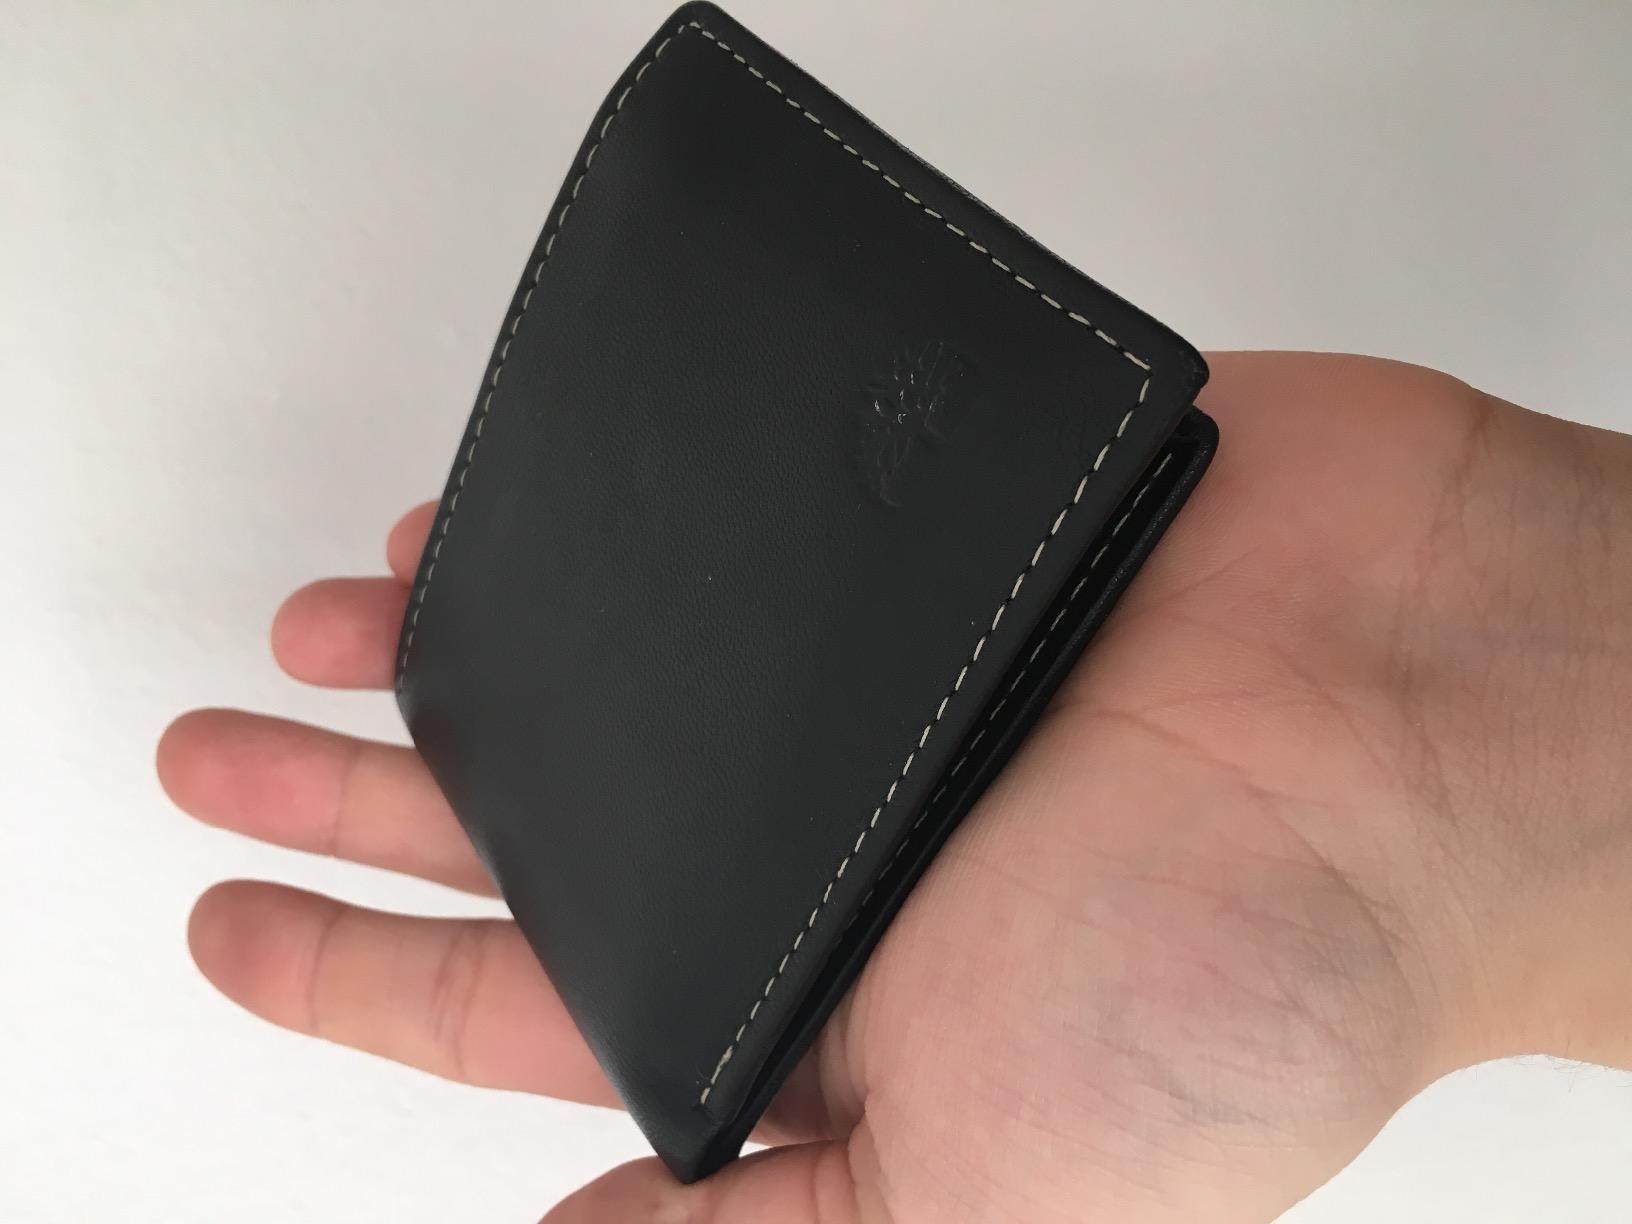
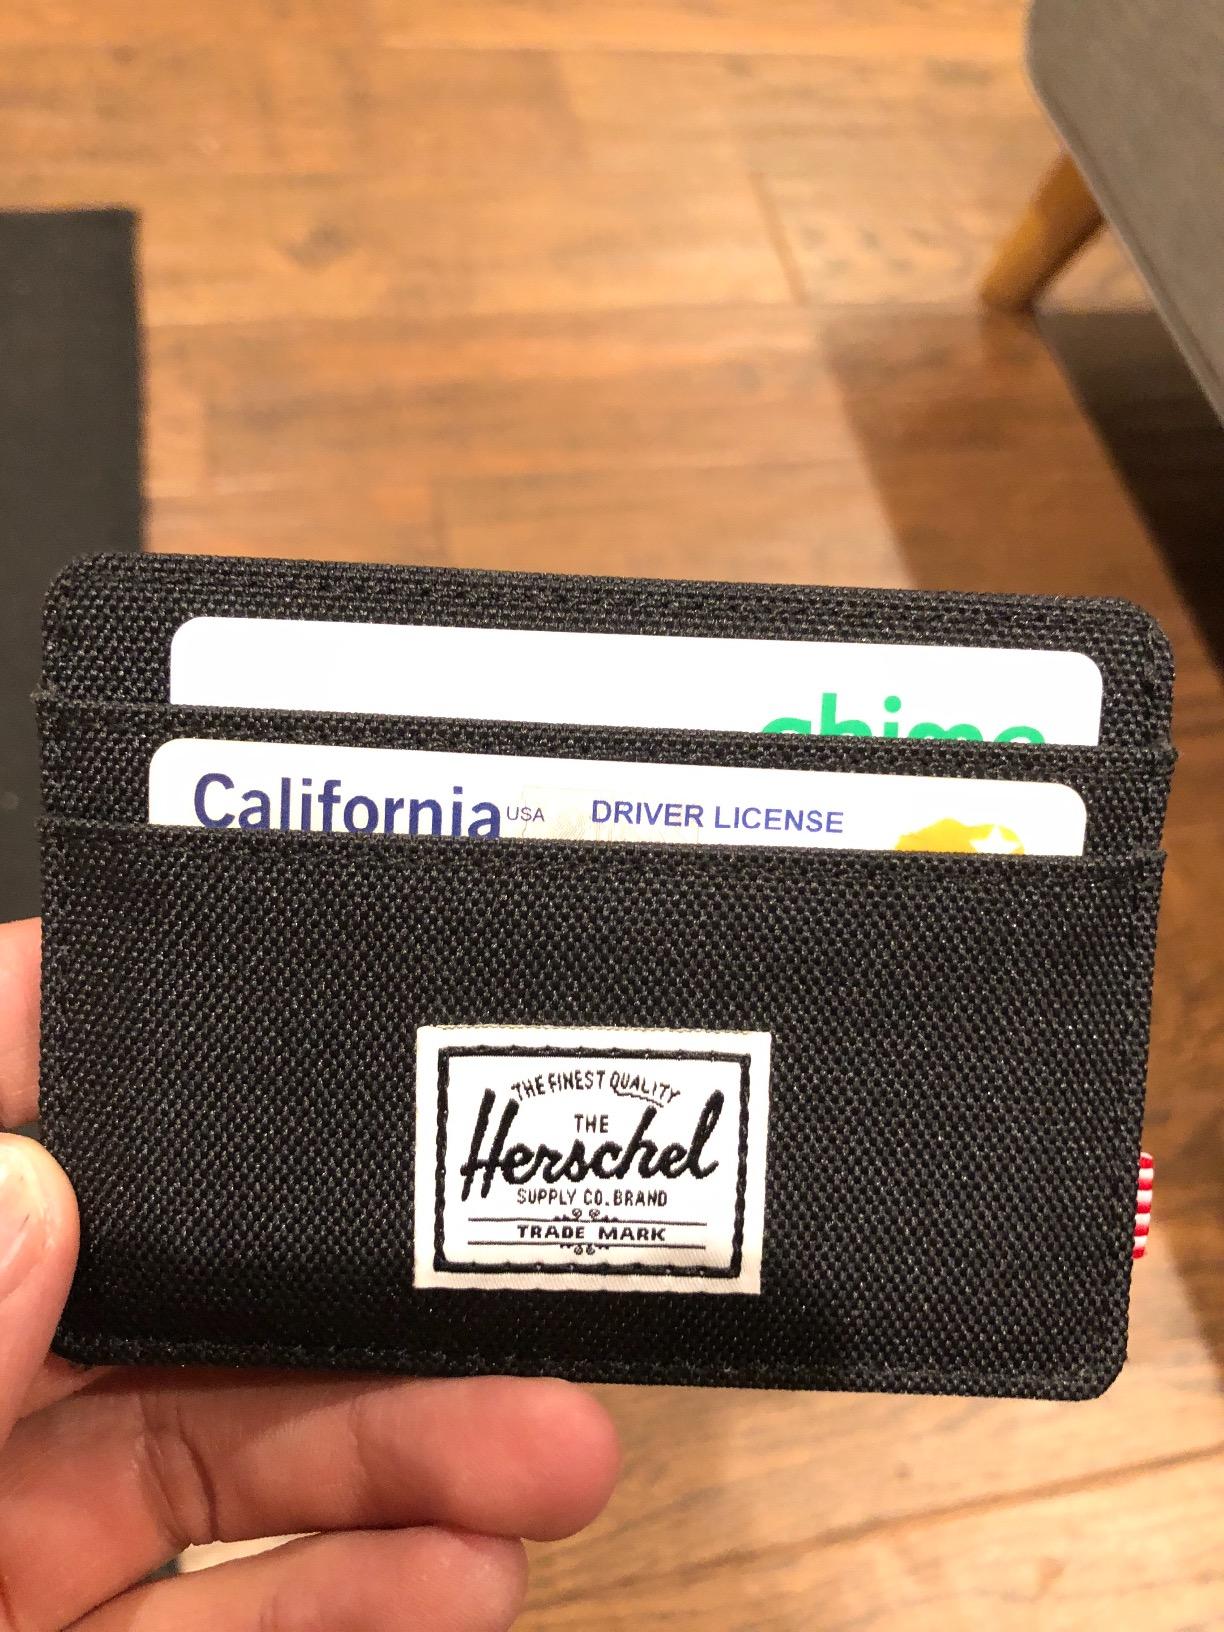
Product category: accessories_wallet
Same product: no